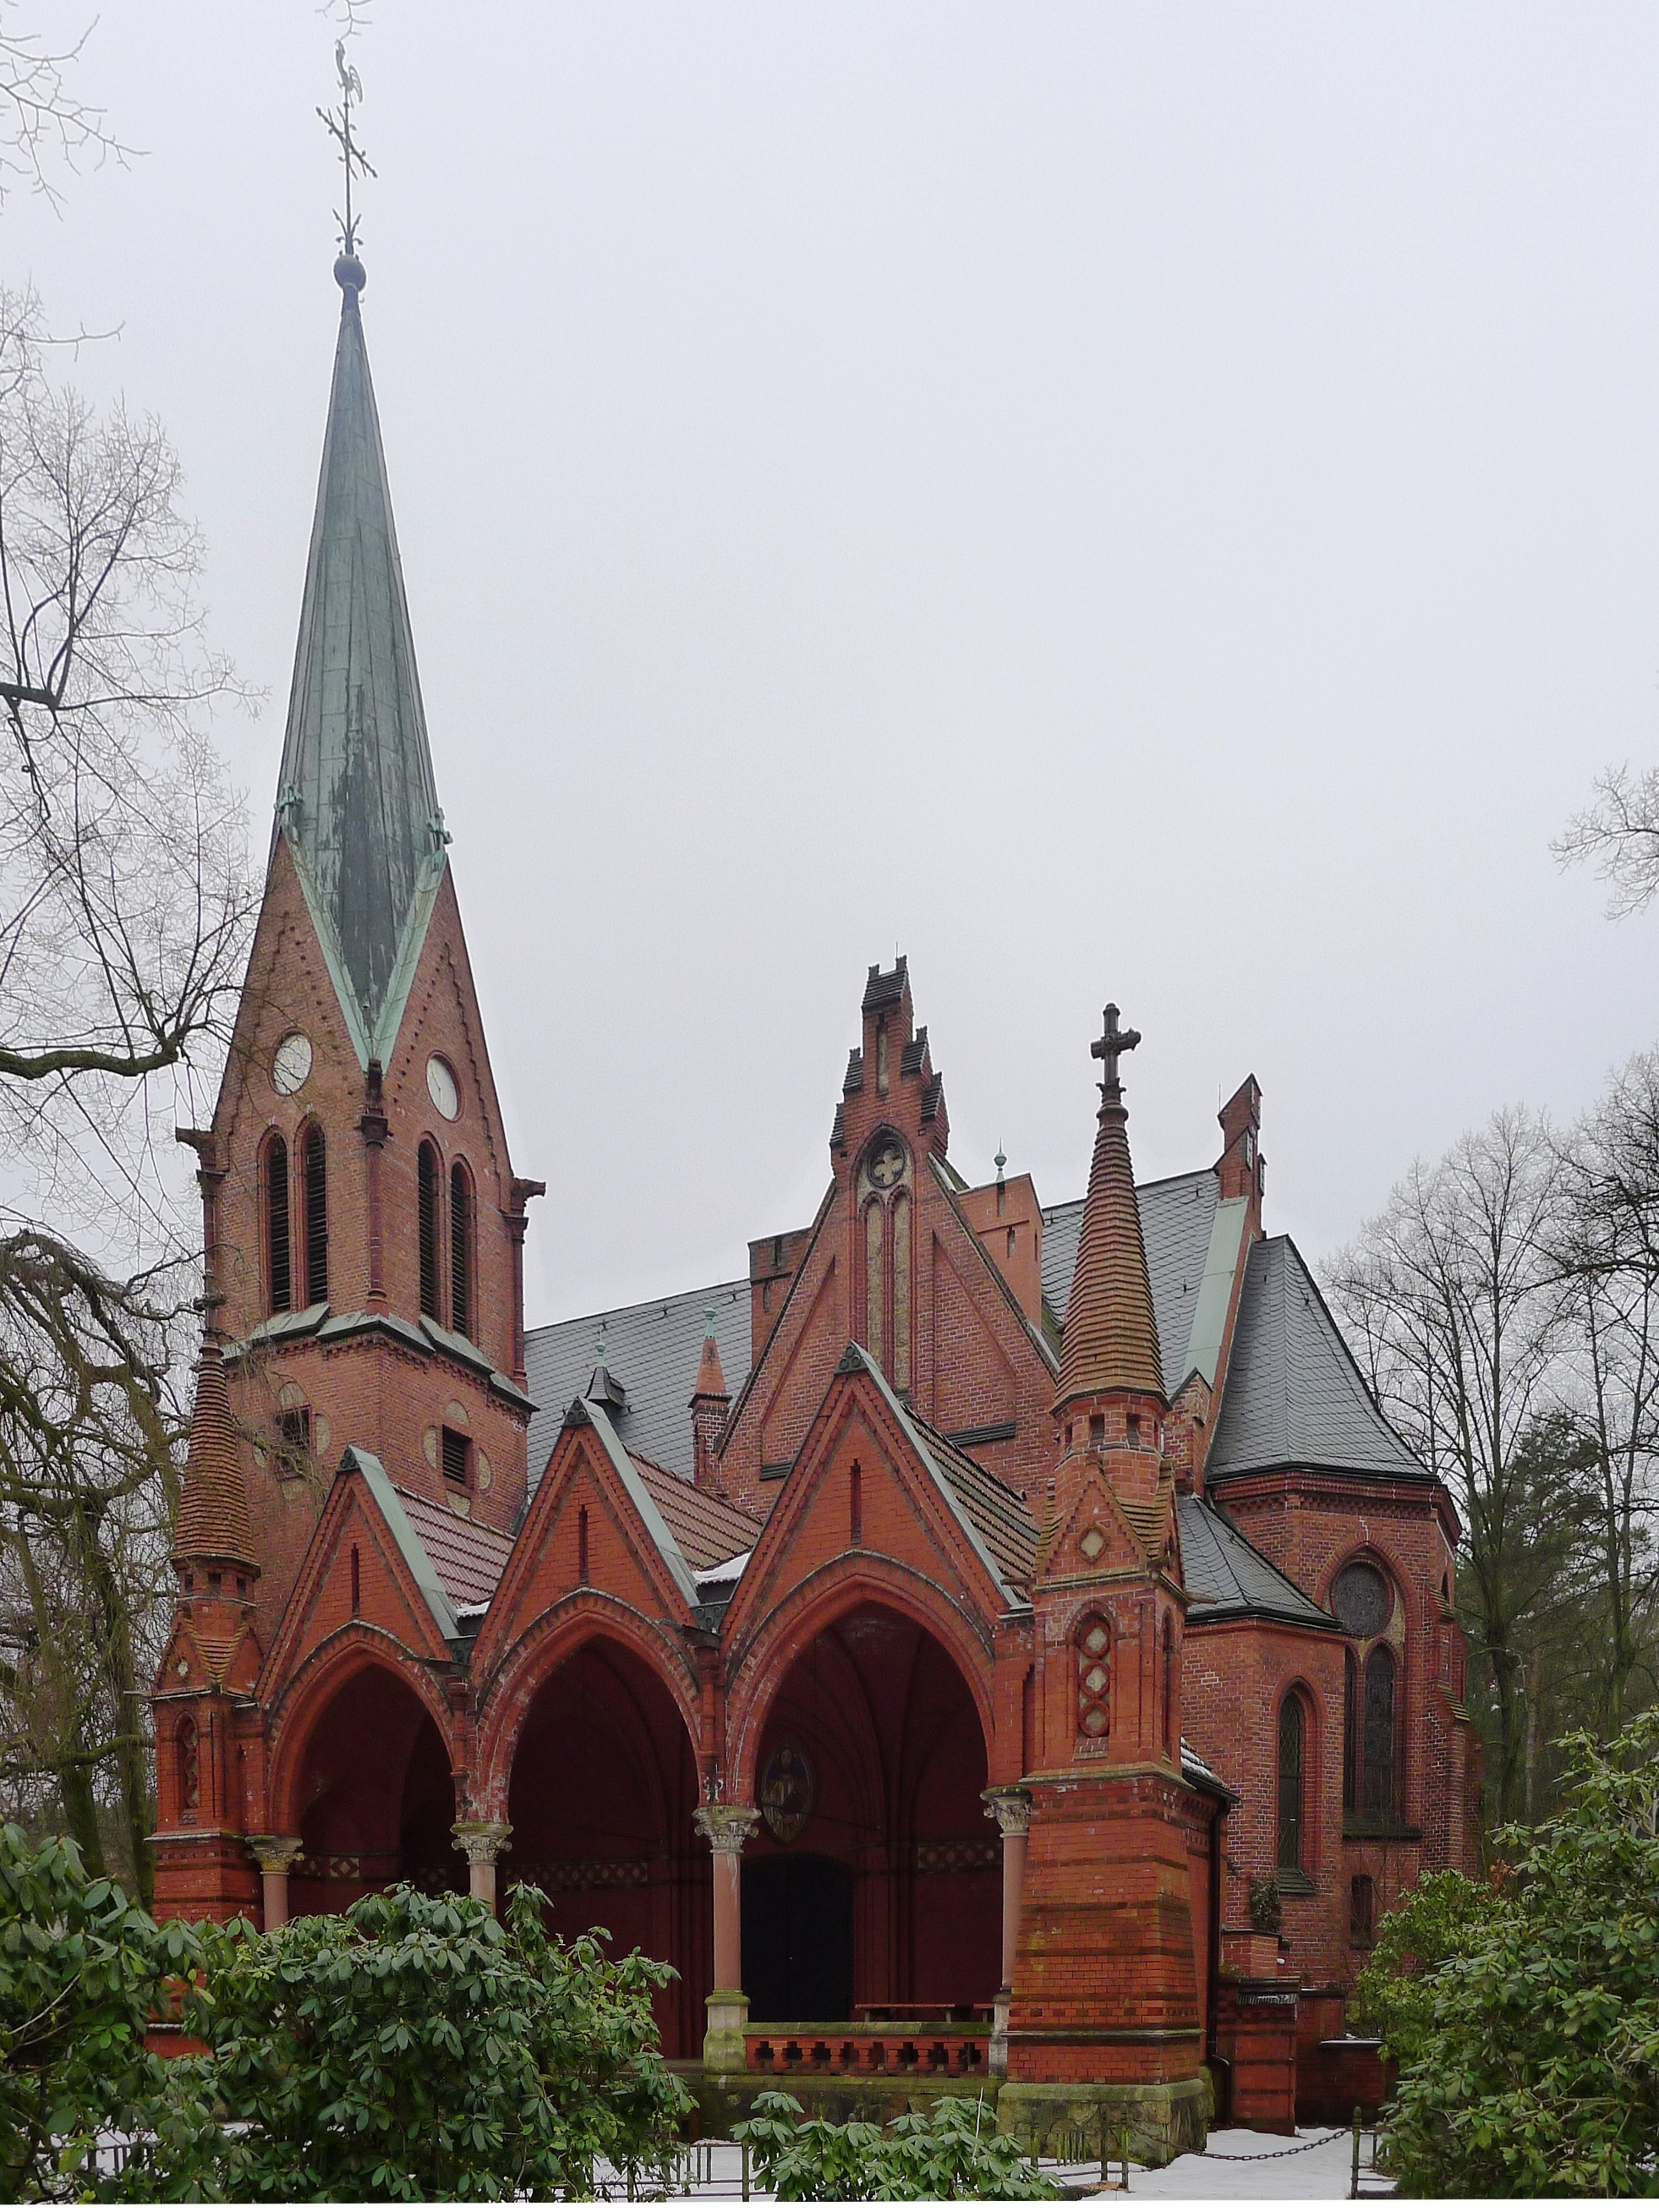
house, building, chateau, church, cathedral, chapel, historic, place of worship, religious, spire, steeple, monastery, germany, berlin, christianity, worship, estate, andreaskirche